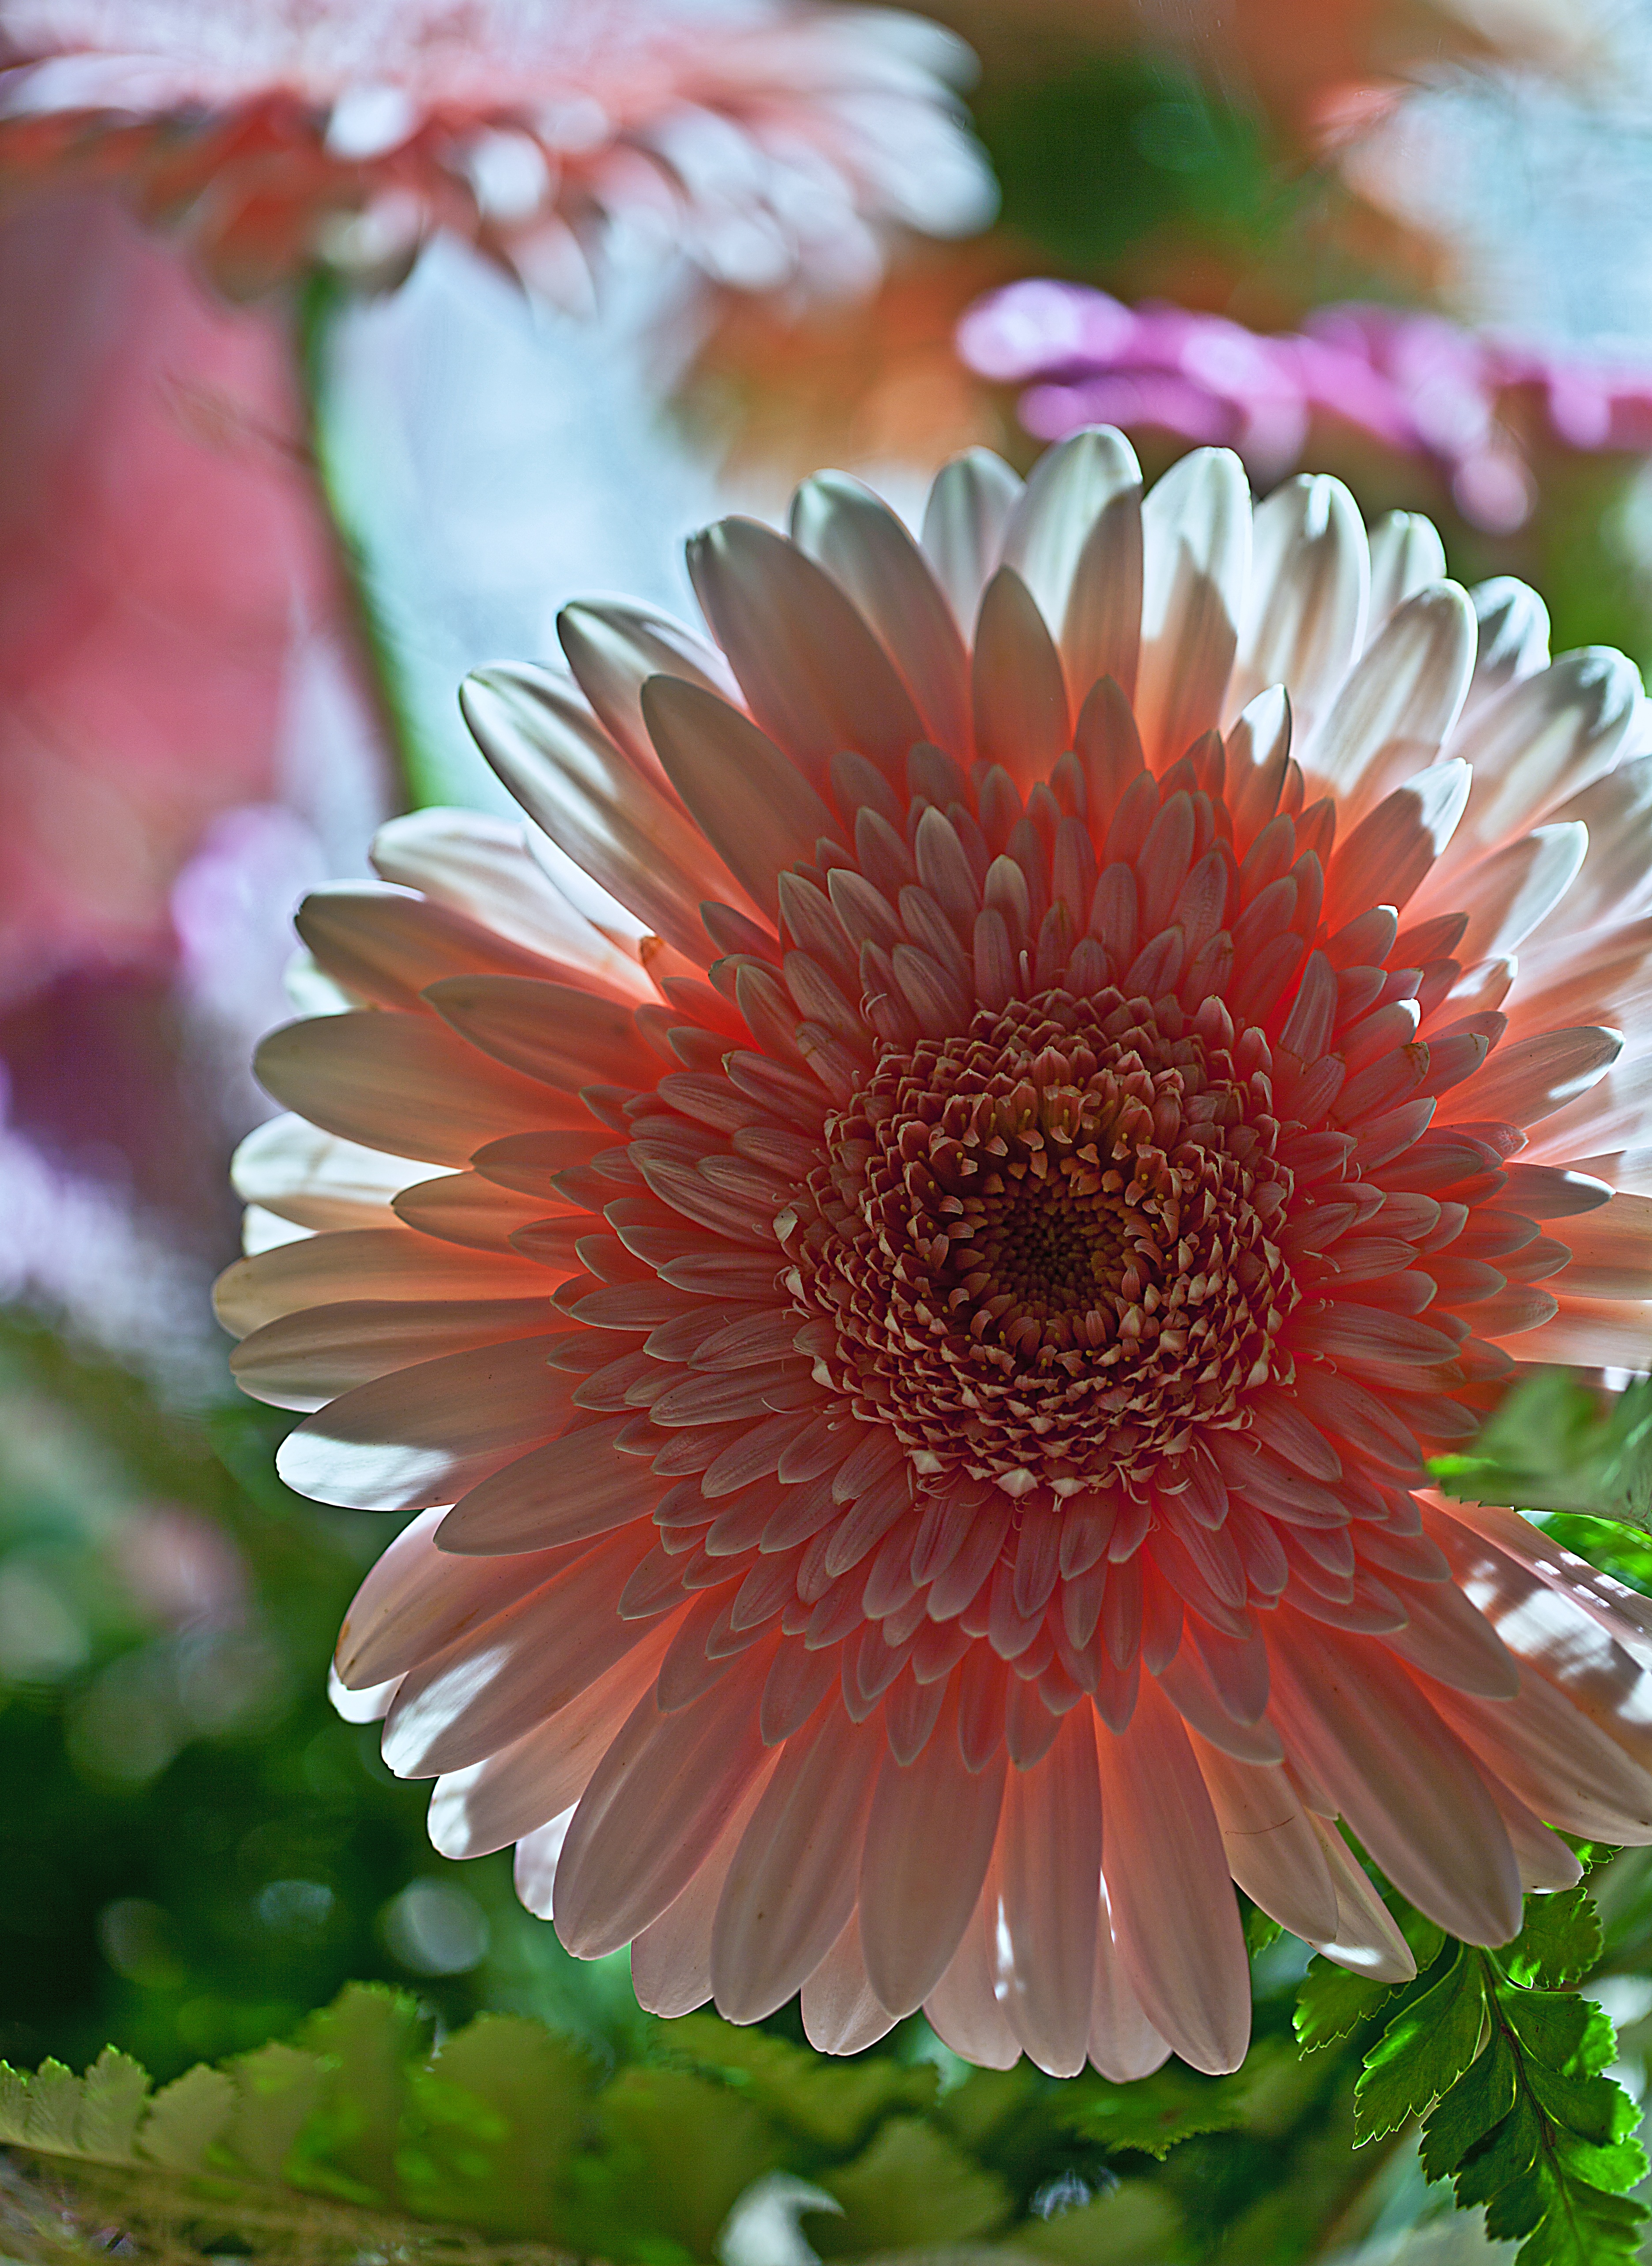
nature, plant, flower, petal, daisy, botany, closeup, lighting, flora, cream, shadows, arts, cut flower, gerbera, bouquet of flowers, bunch of flowers, gentle, macro photography, flowering plant, daisy family, the delicacy, flesh, inside a flower, decorative flower, szklarniowy flower, annual plant, a flower for her, plant stem, land plant